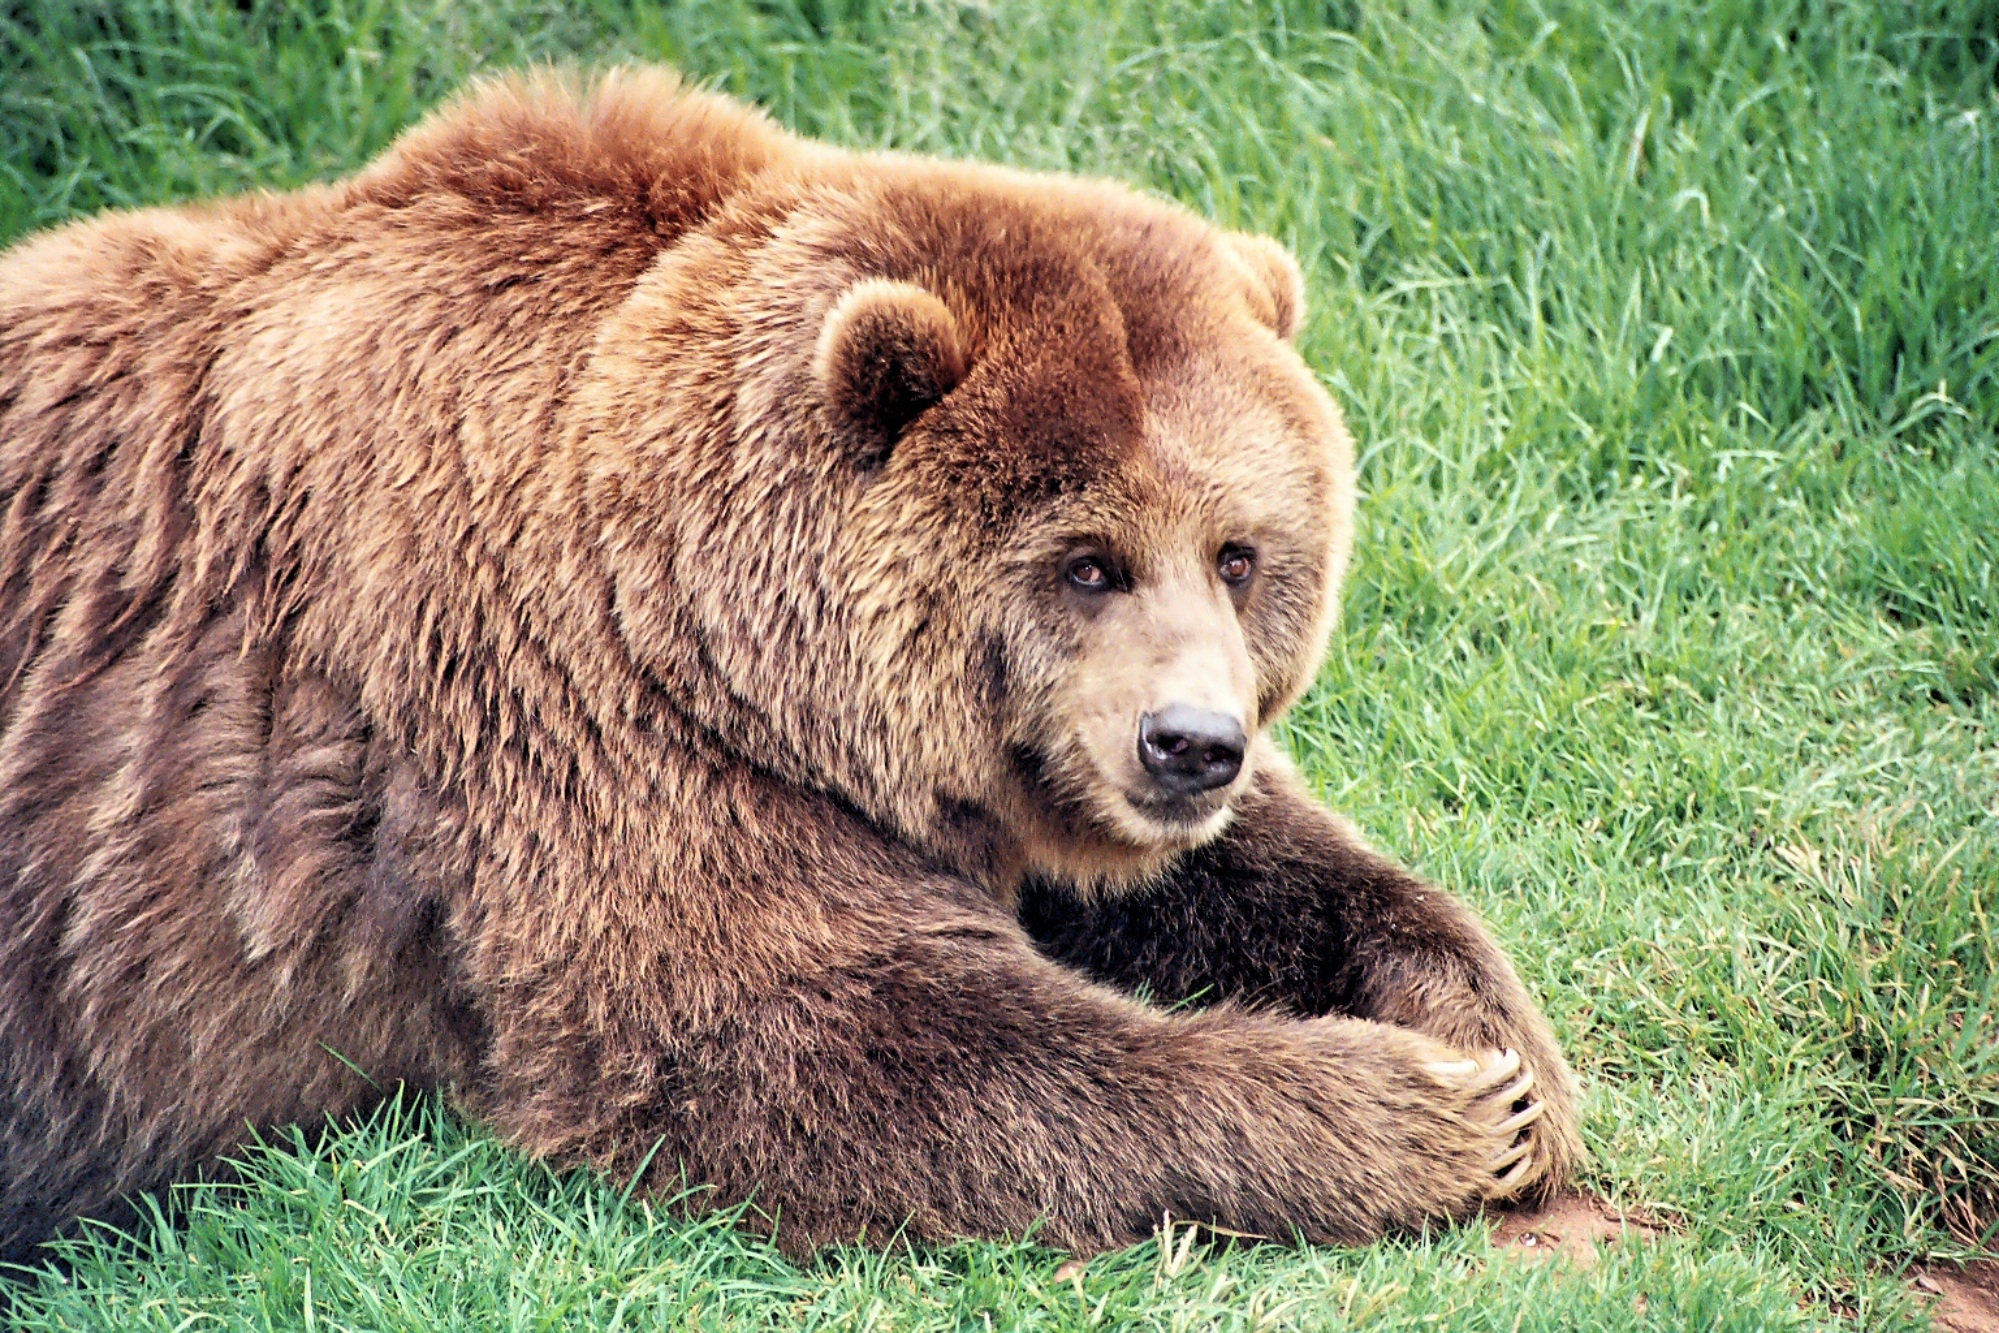
nature, animal, bear, wildlife, grizzly, wild, zoo, fur, park, brown, mammal, fauna, brown bear, danger, vertebrate, bears, carnivore, grizzly bear, dog breed group